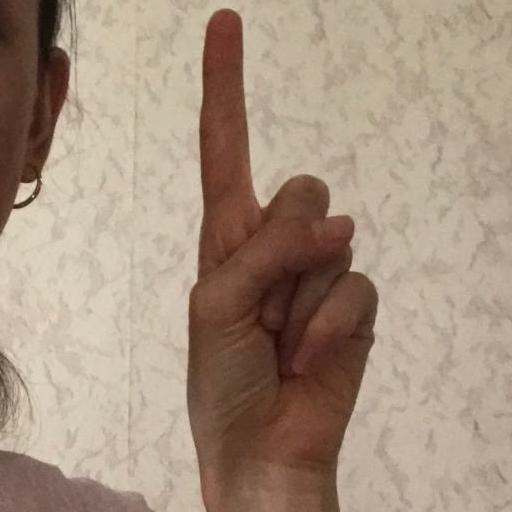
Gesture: one